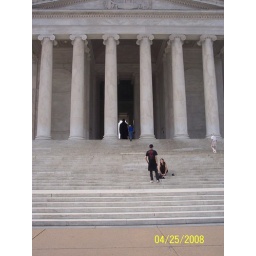
The stairs leading up to the Jefferson Memorial. On the wall in the monument room is the preamble of the Declaration of Independence.